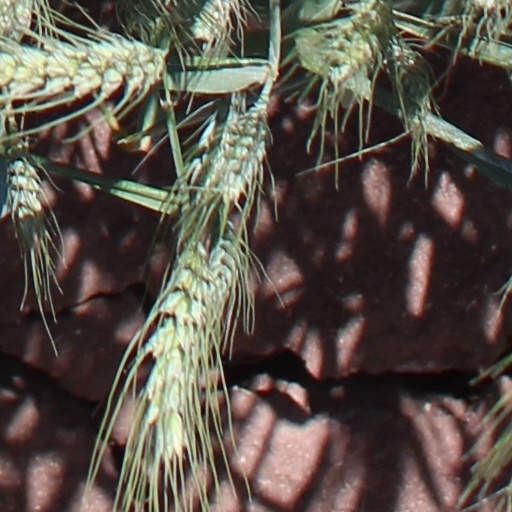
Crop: wheat